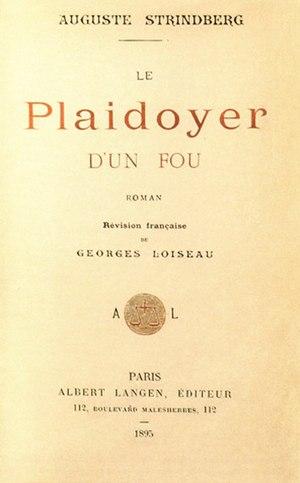
Albert Langen, né le 8 juillet 1869 à Anvers et mort le 30 avril 1909 à Munich, était un éditeur allemand. Il a fondé la revue satirique Simplicissimus et les éditions Langen Verlag.